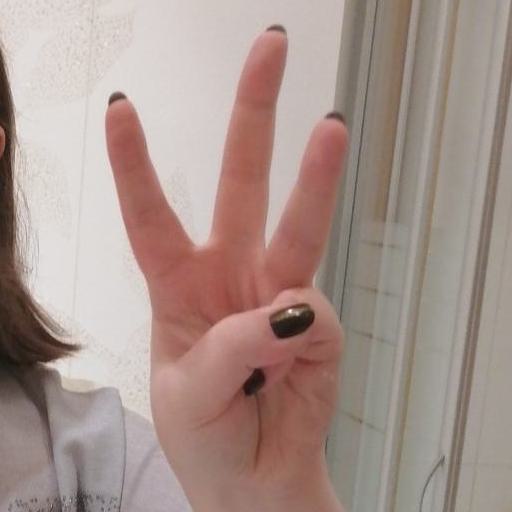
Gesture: three